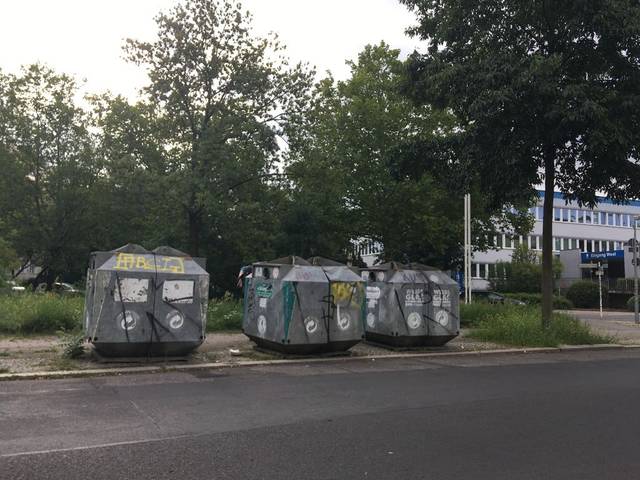
Region: Germany
Coordinates: 52.505, 13.511